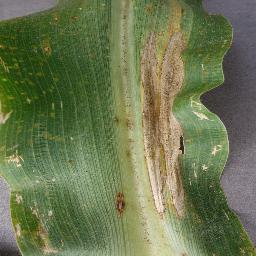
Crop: corn
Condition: (maize)_northern_blight